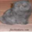
Label: cat